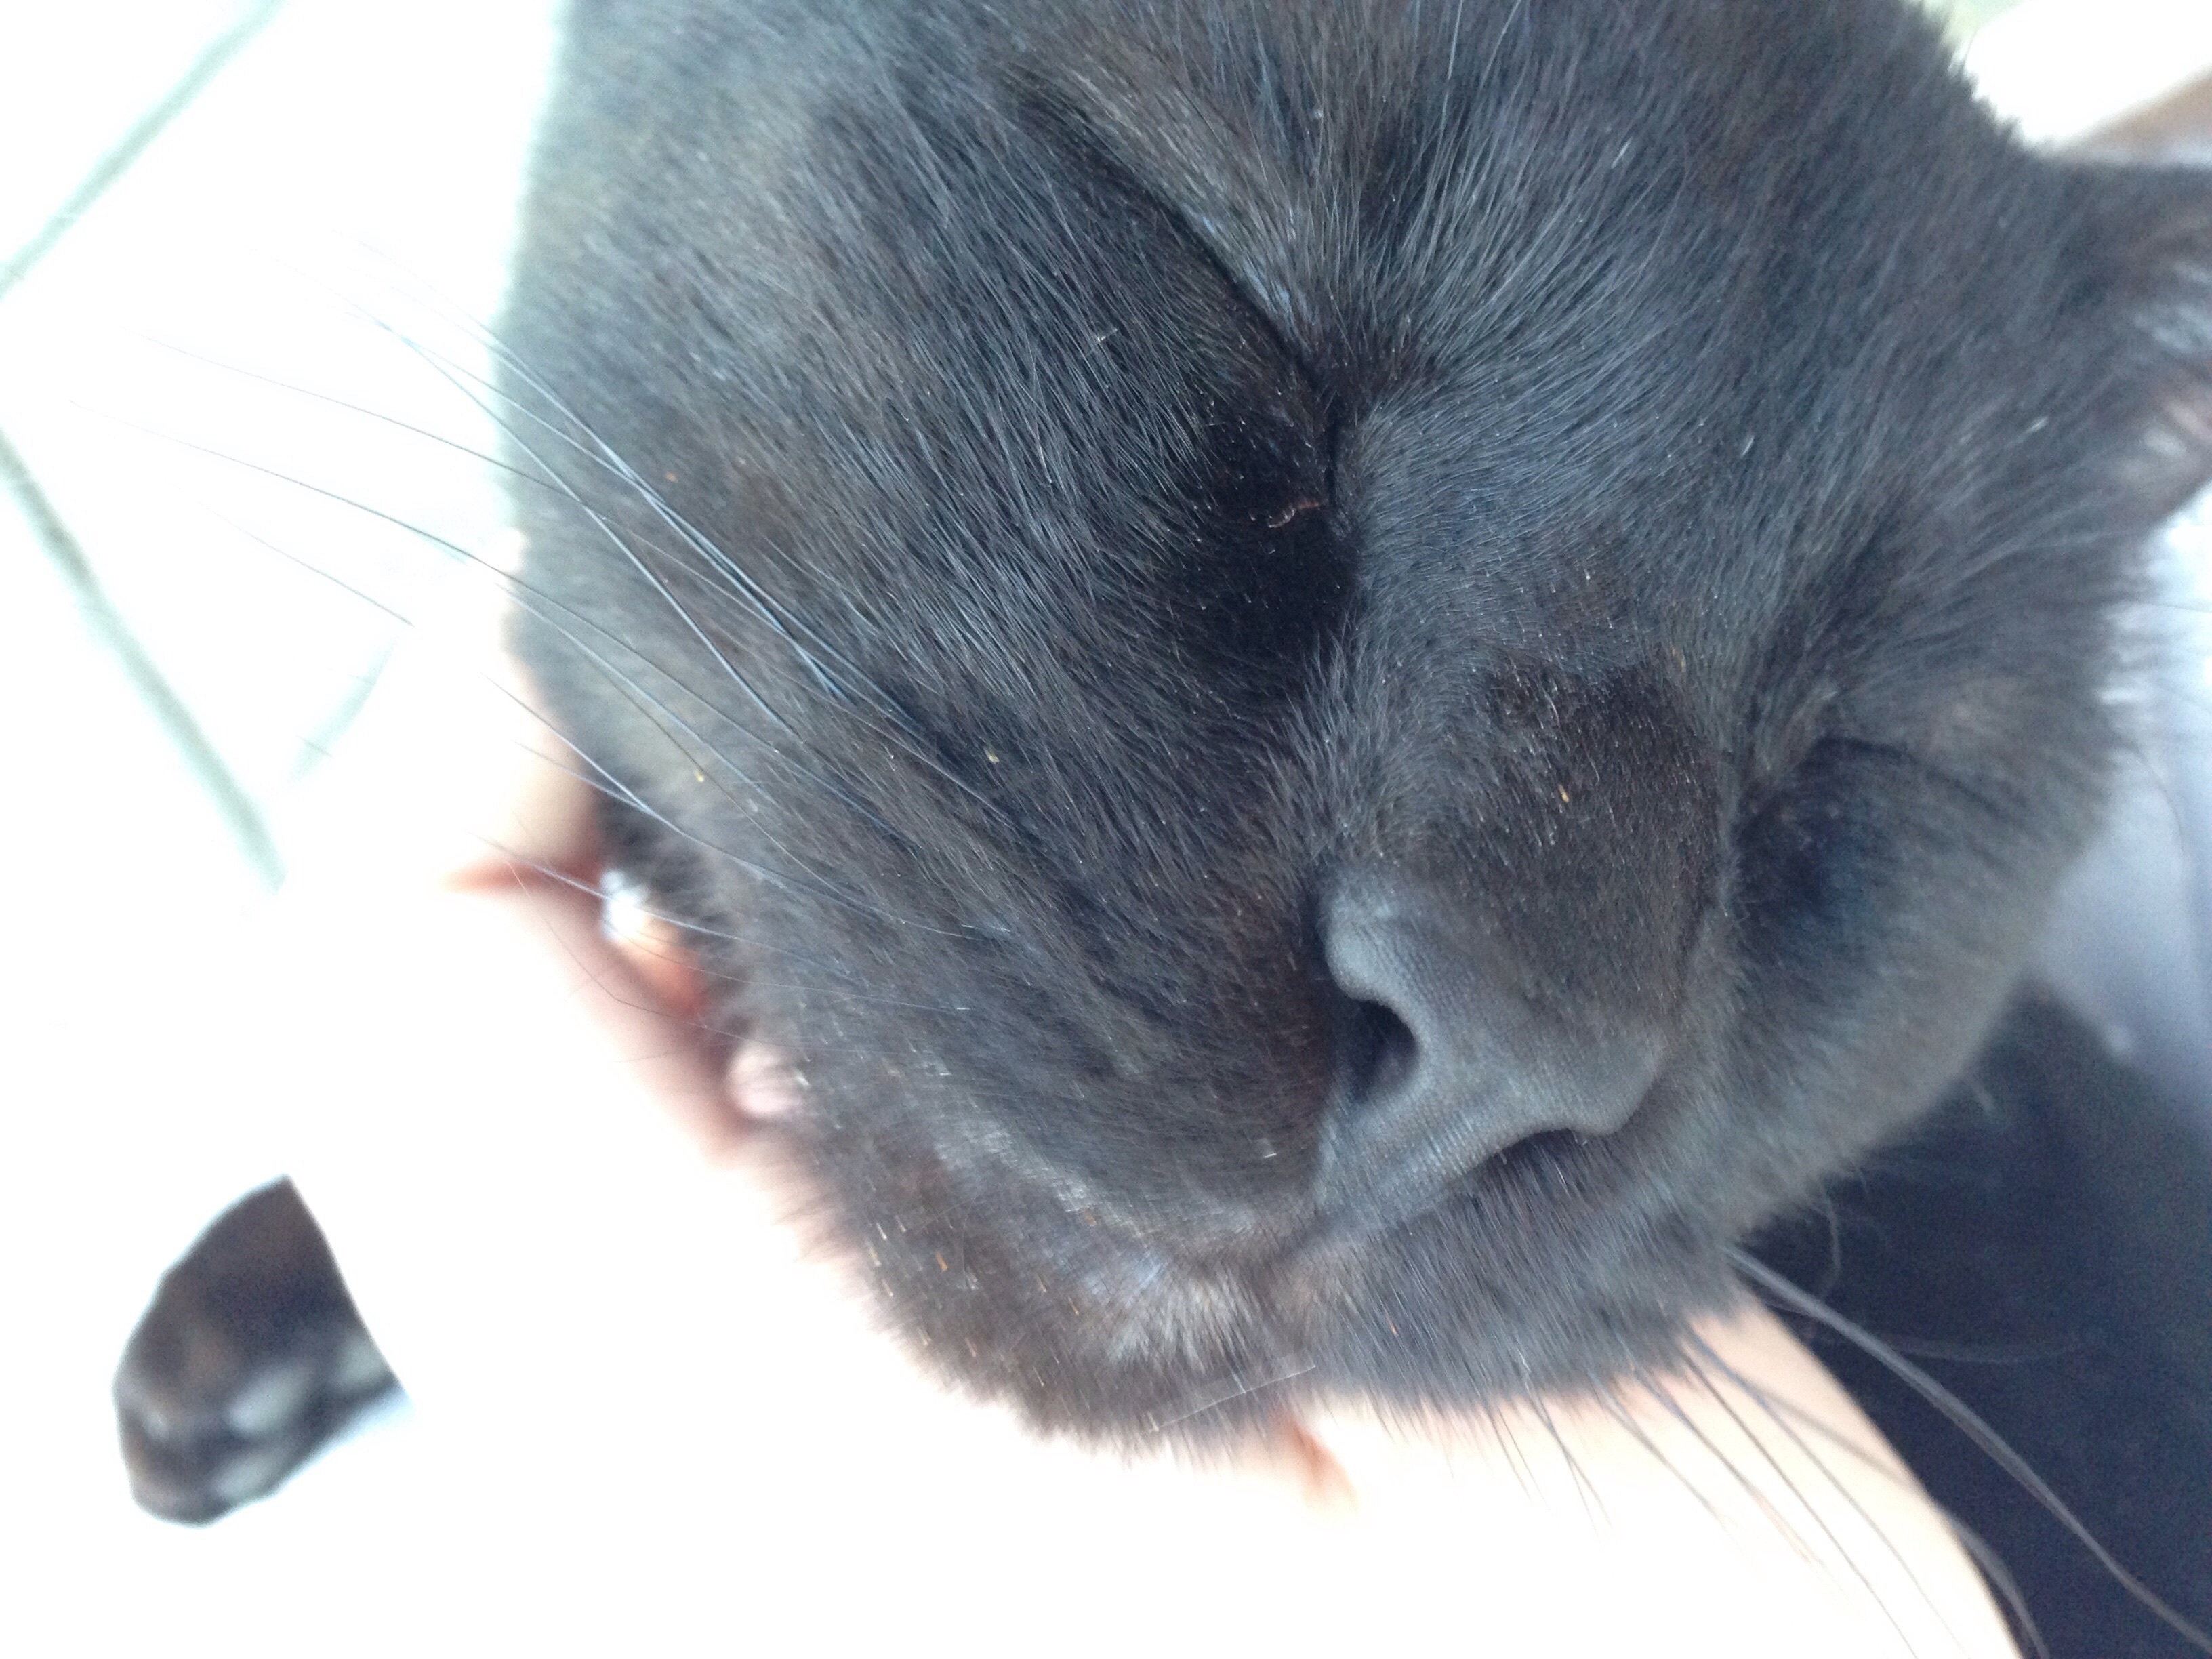
kitten, cat, mammal, black cat, ear, nose, whiskers, snout, eye, vertebrate, organ, russian blue, small to medium sized cats, cat like mammal